United Nations Security Council Resolution 999

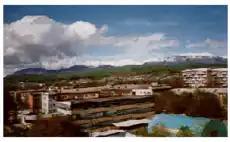
Dushanbe, capital of Tajikistan

United Nations Security Council resolution 999, adopted unanimously on 16 June 1995, after recalling Resolution 968 (1994) on the situation in Tajikistan, the Council extended the mandate of the United Nations Mission of Observers in Tajikistan (UNMOT) until 15 December 1995 and addressed the process of national reconciliation in the country.